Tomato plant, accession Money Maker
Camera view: bottom (45 deg); turntable rotation: 300 degrees
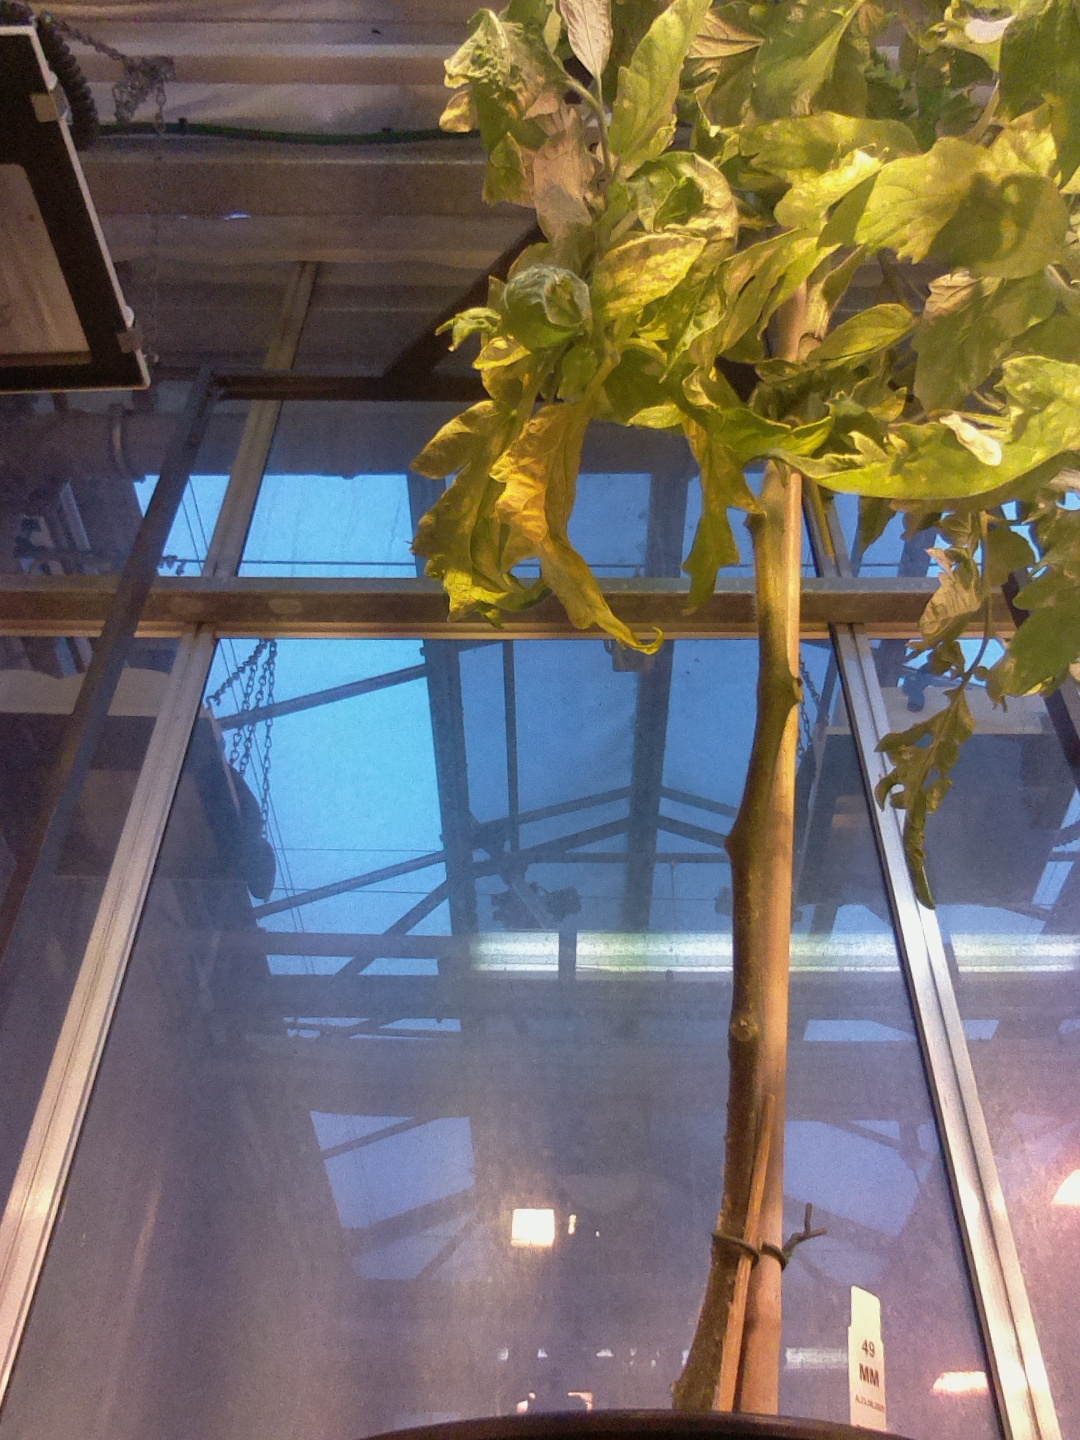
BBCH growth stage 77: 70%-80% of final fruit size